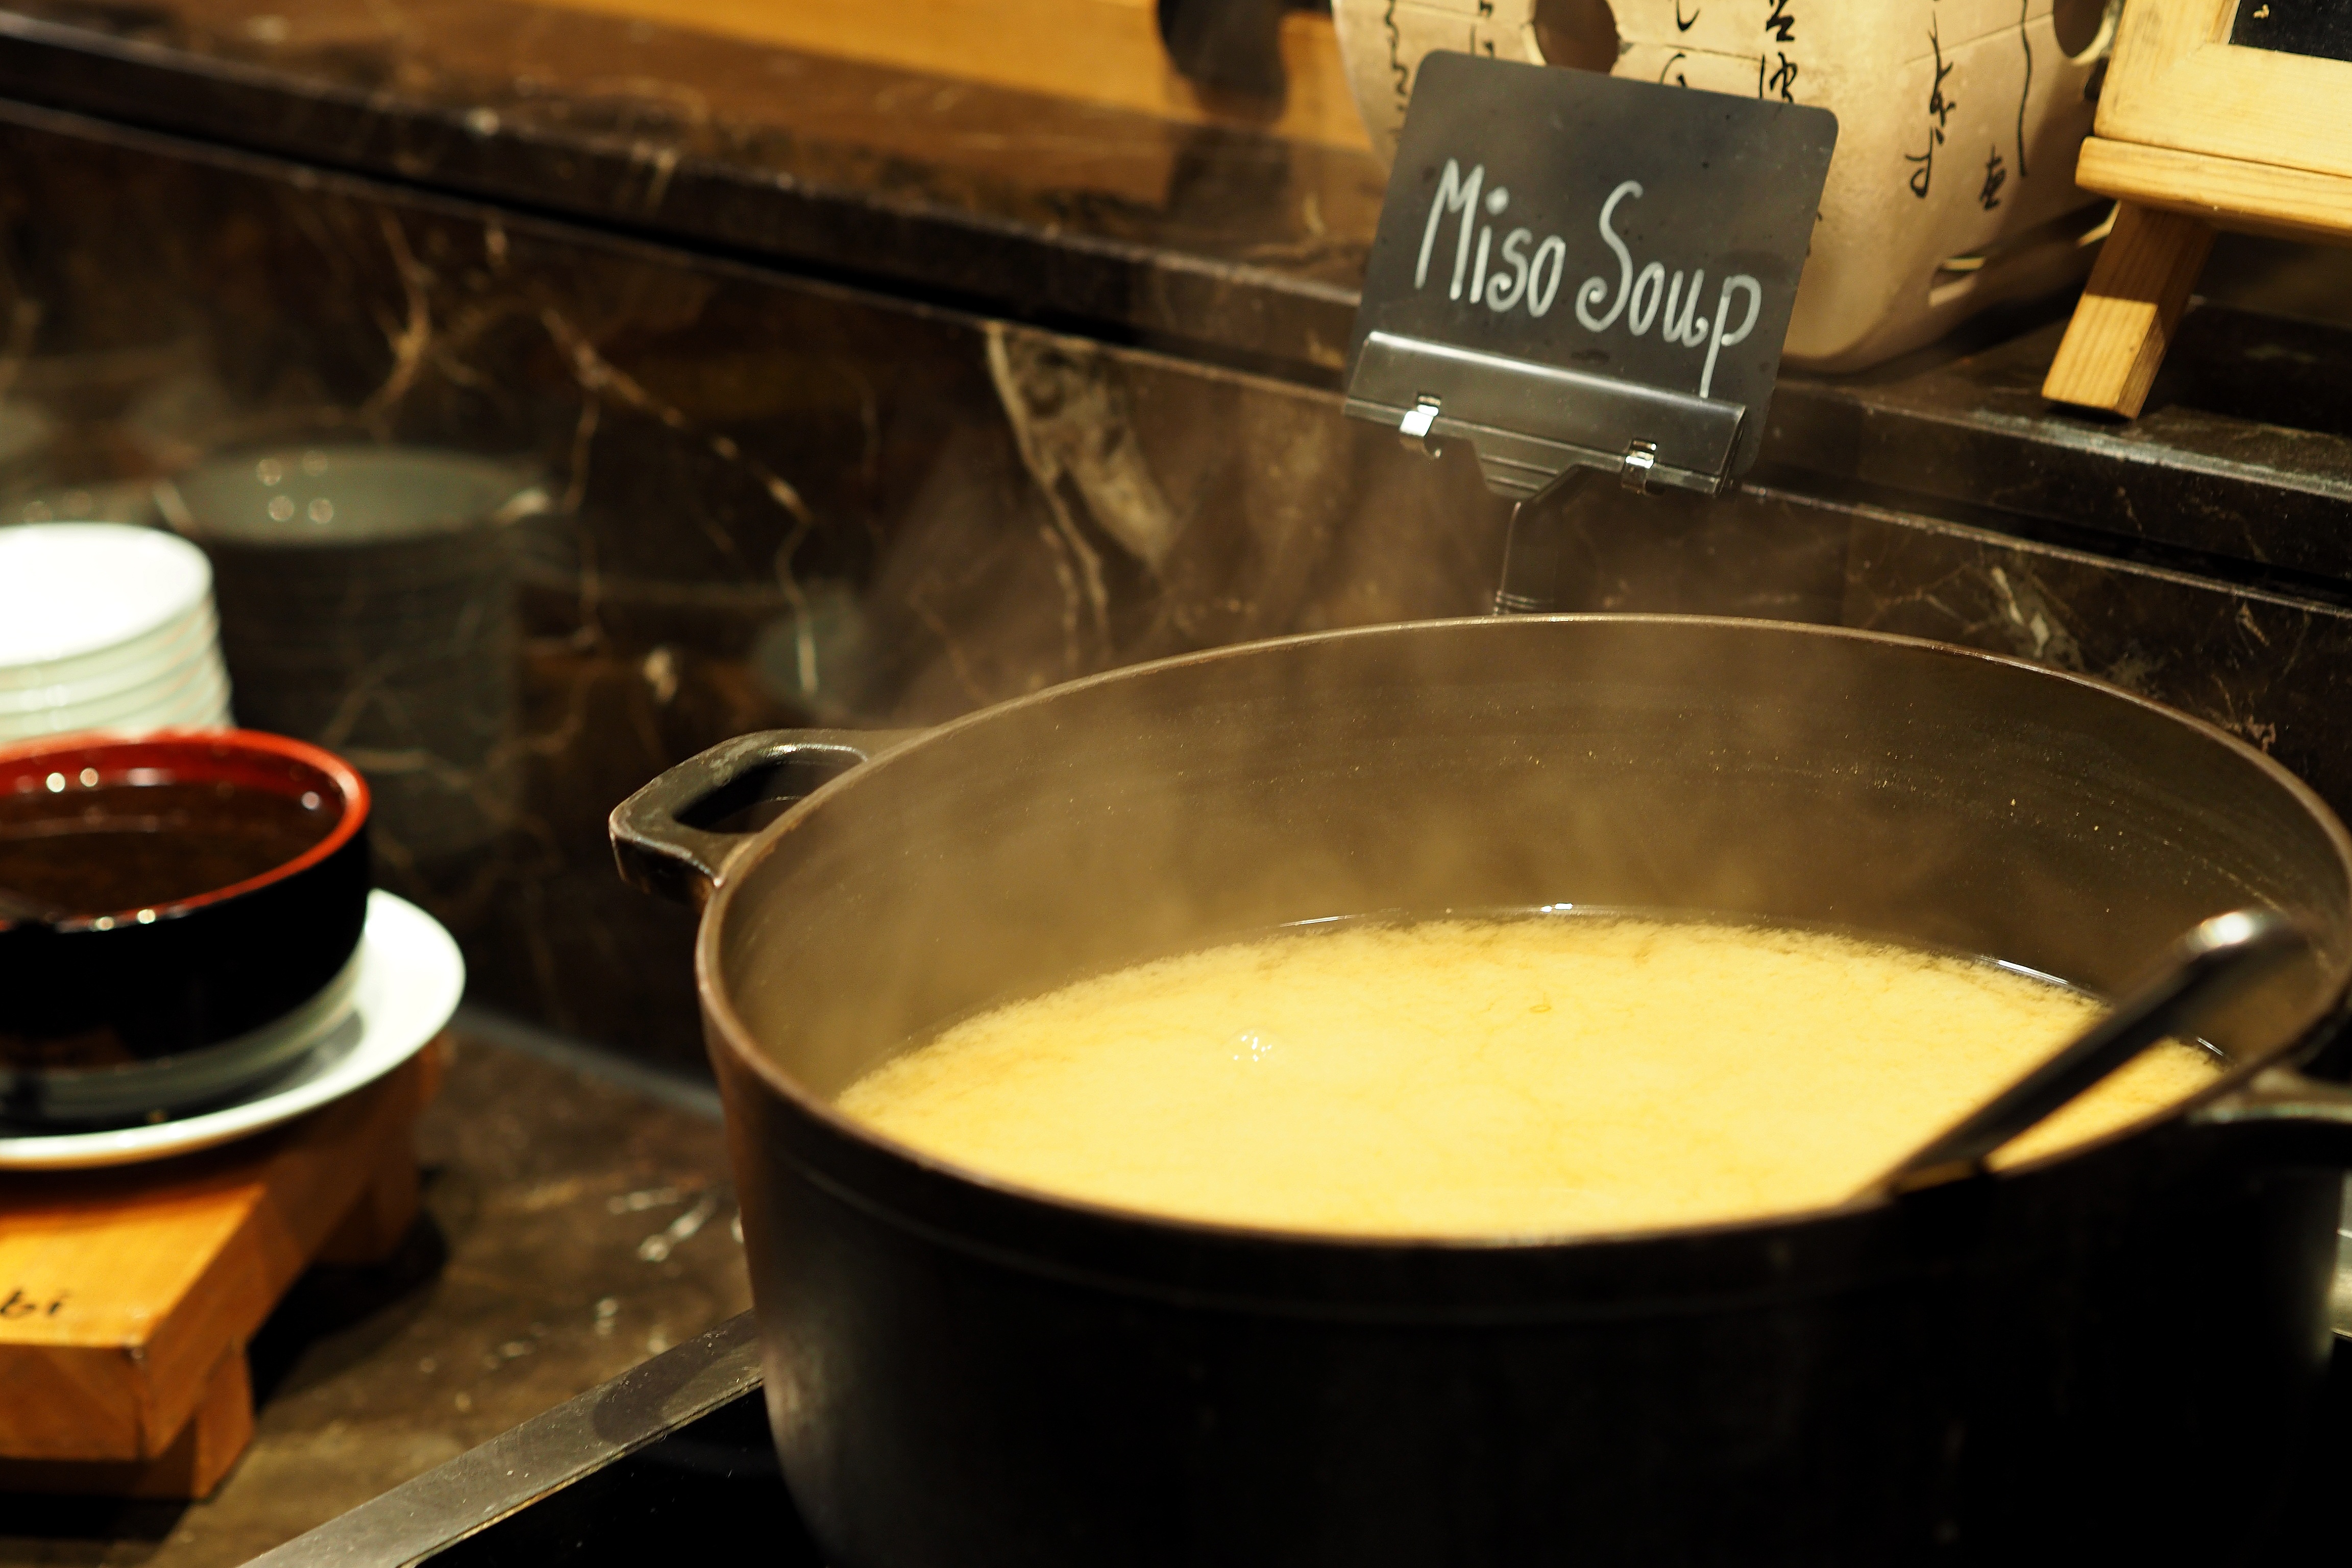
restaurant, smoke, dish, food, cooking, fresh, baking, cuisine, soup, buffet, thailand, eating, hot, bangkok, japan food, soup pot, sofitel laso, mika so soup